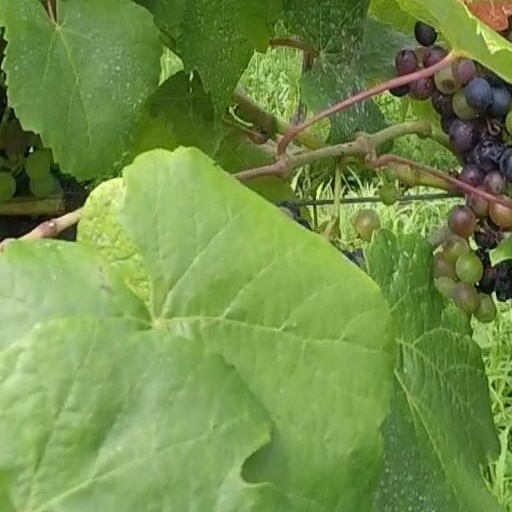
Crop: grape